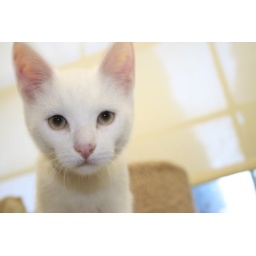
A beautiful white female kitten, in need of a home, in Franklin, TN!